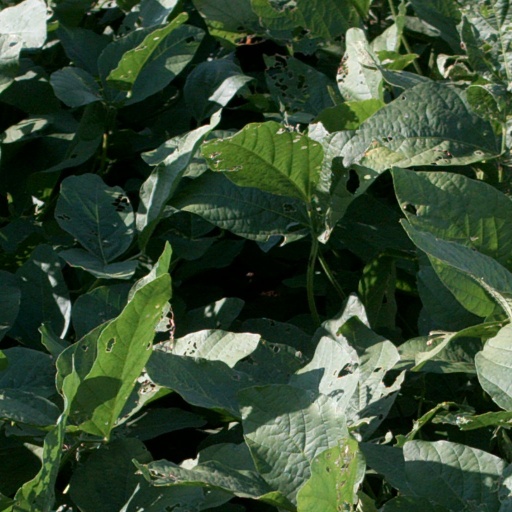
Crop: soybean